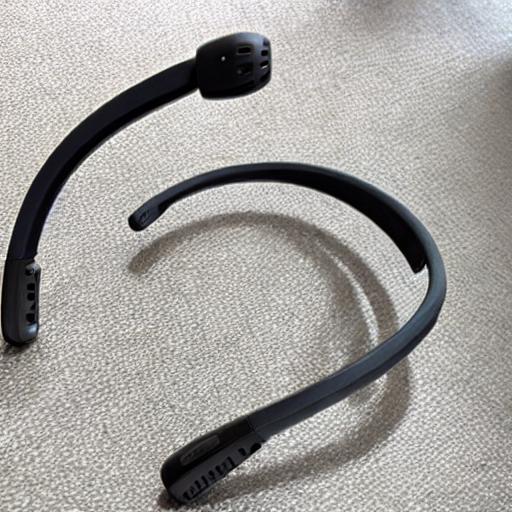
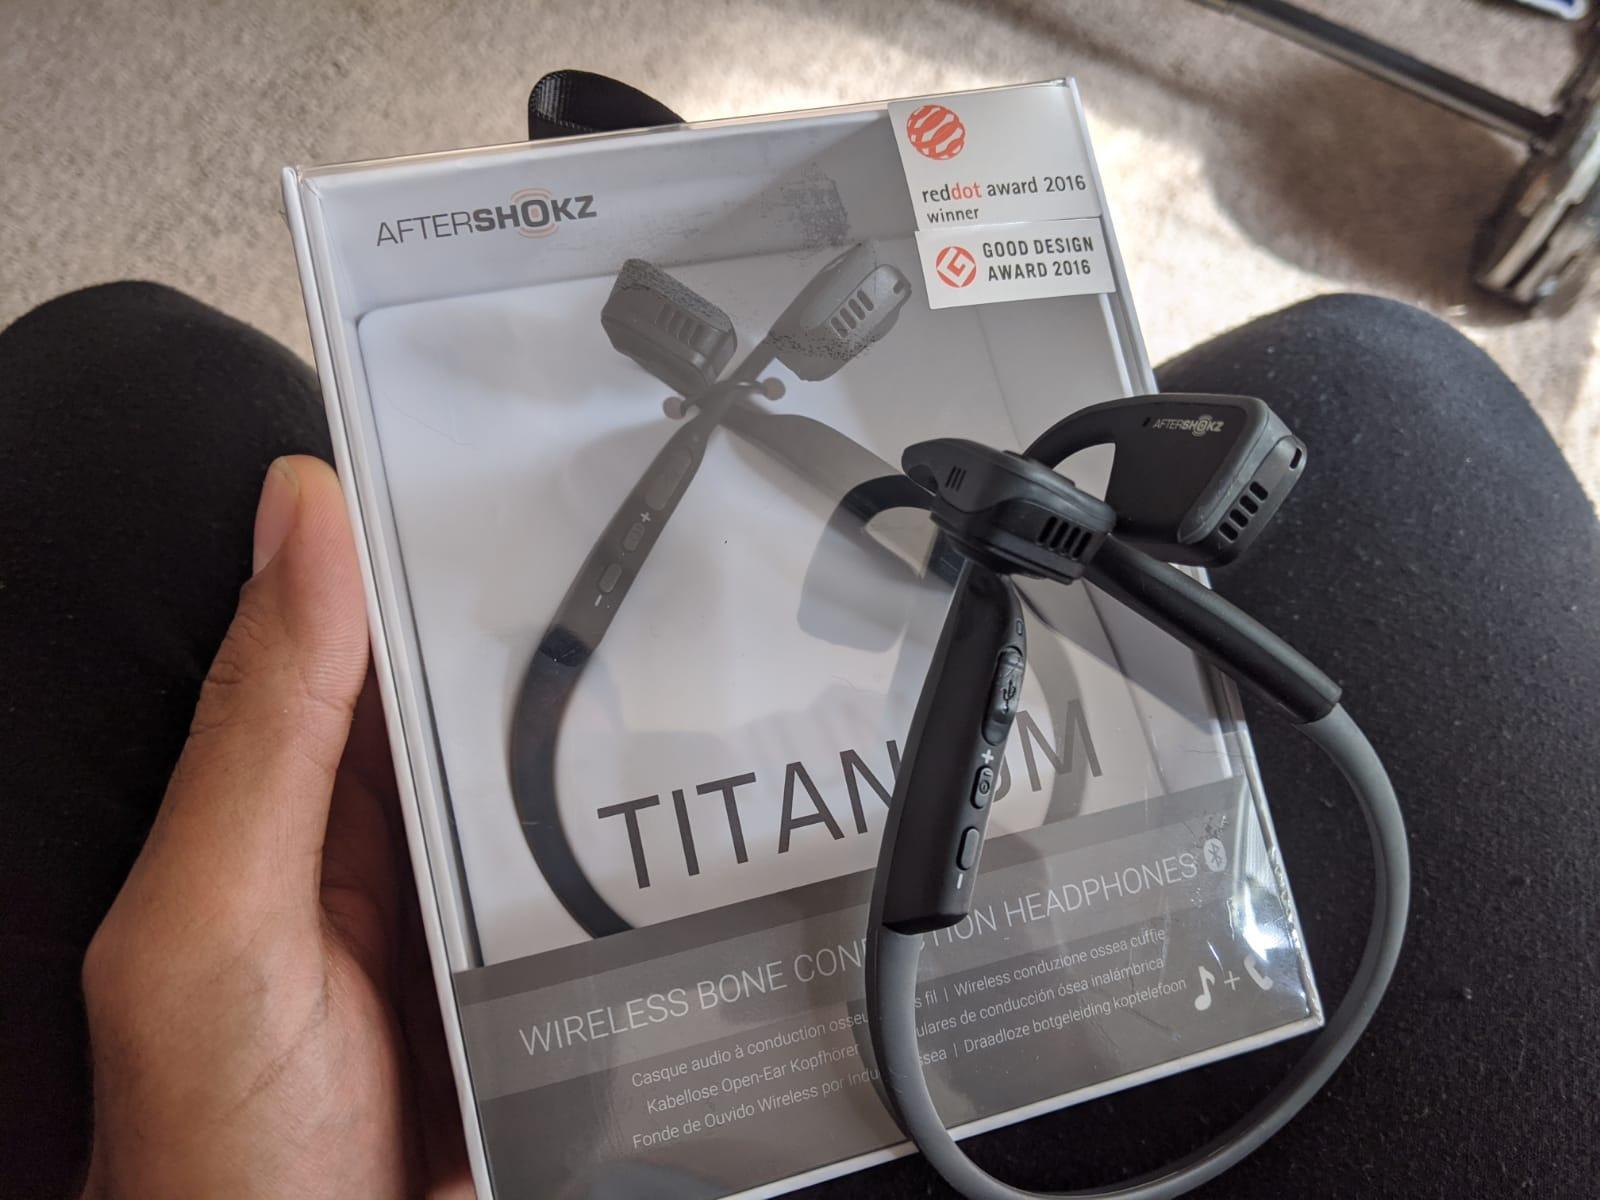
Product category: headphones
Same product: no